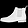
Label: Ankle boot